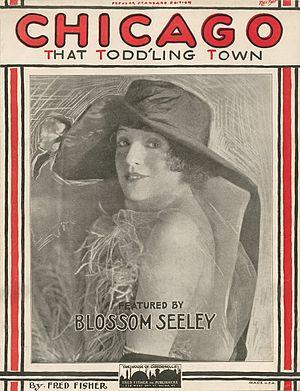
Fred Fisher est un compositeur américain d'origine allemande, éditeur de musique de Tin Pan Alley.
Chicago est une chanson populaire américaine dans le style de la Tin Pan Alley qui fut écrite par Fred Fisher et publiée en 1922. La chanson a été enregistrée par de nombreux artistes, comme Django Reinhardt, Stéphane Grappelli, John Serry Sr., Judy Garland, mais sa version la plus célèbre est sans doute celle interprétée par Frank Sinatra. Elle est aujourd'hui reconnue comme un classique du jazz.